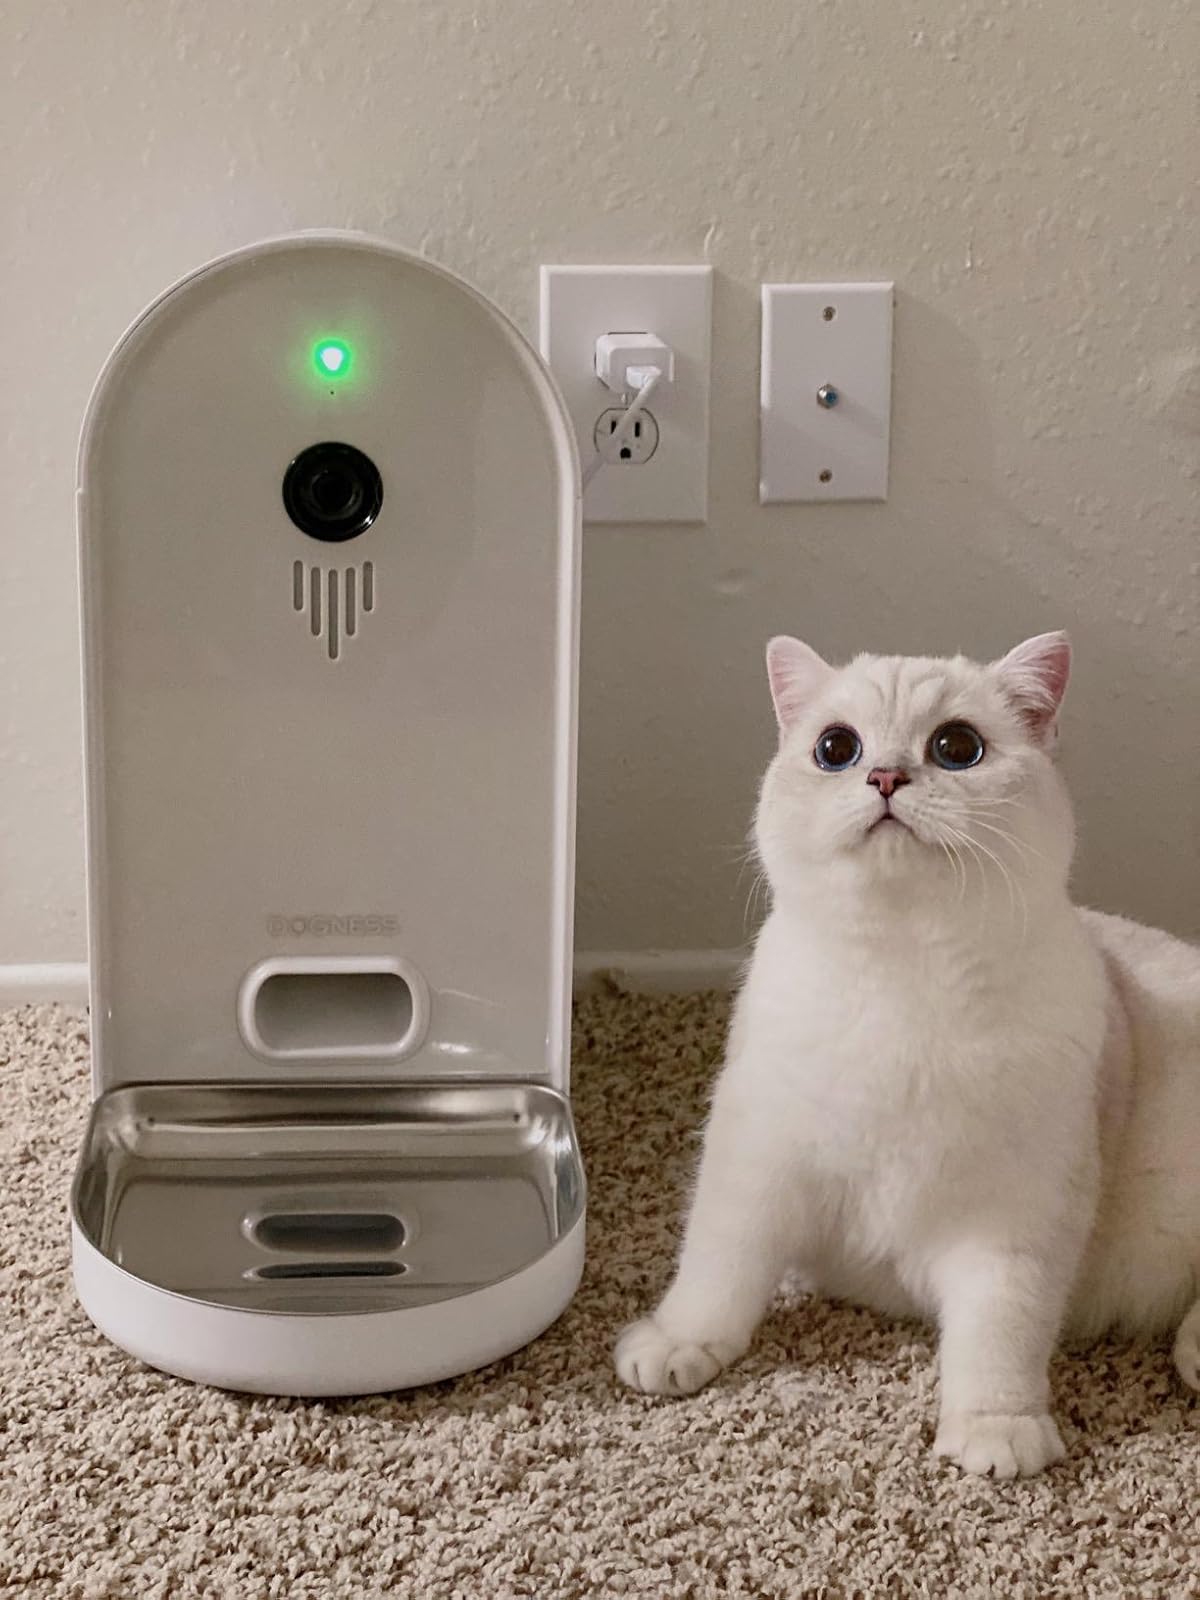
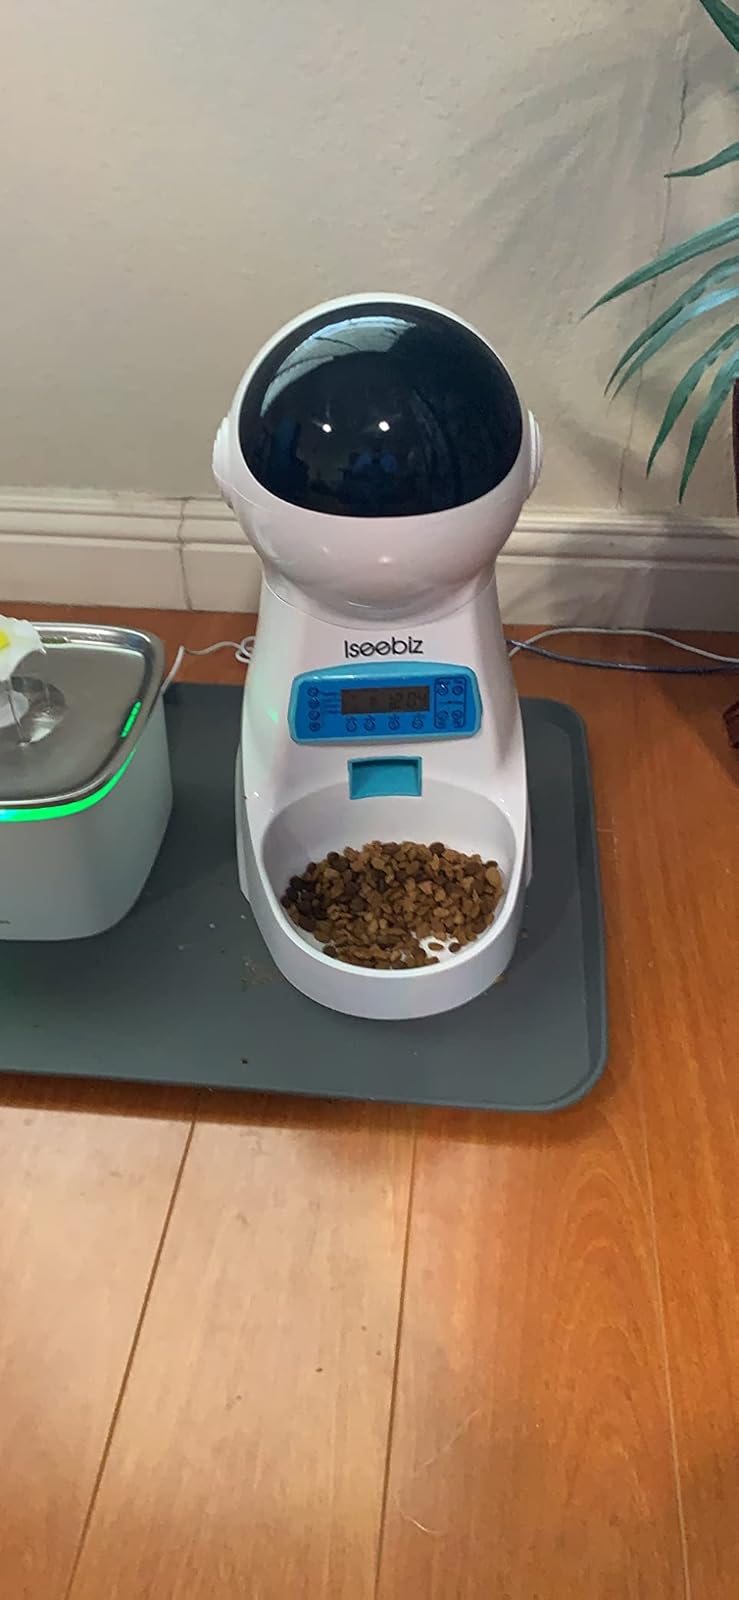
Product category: items_feeder
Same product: no